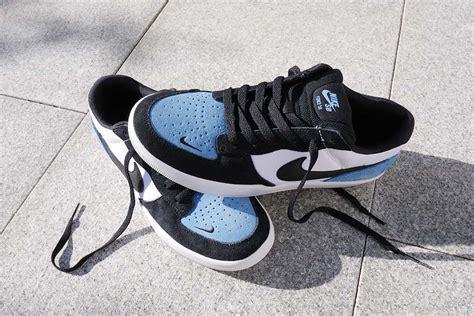
Brand: Nike
Model: SB Force 58